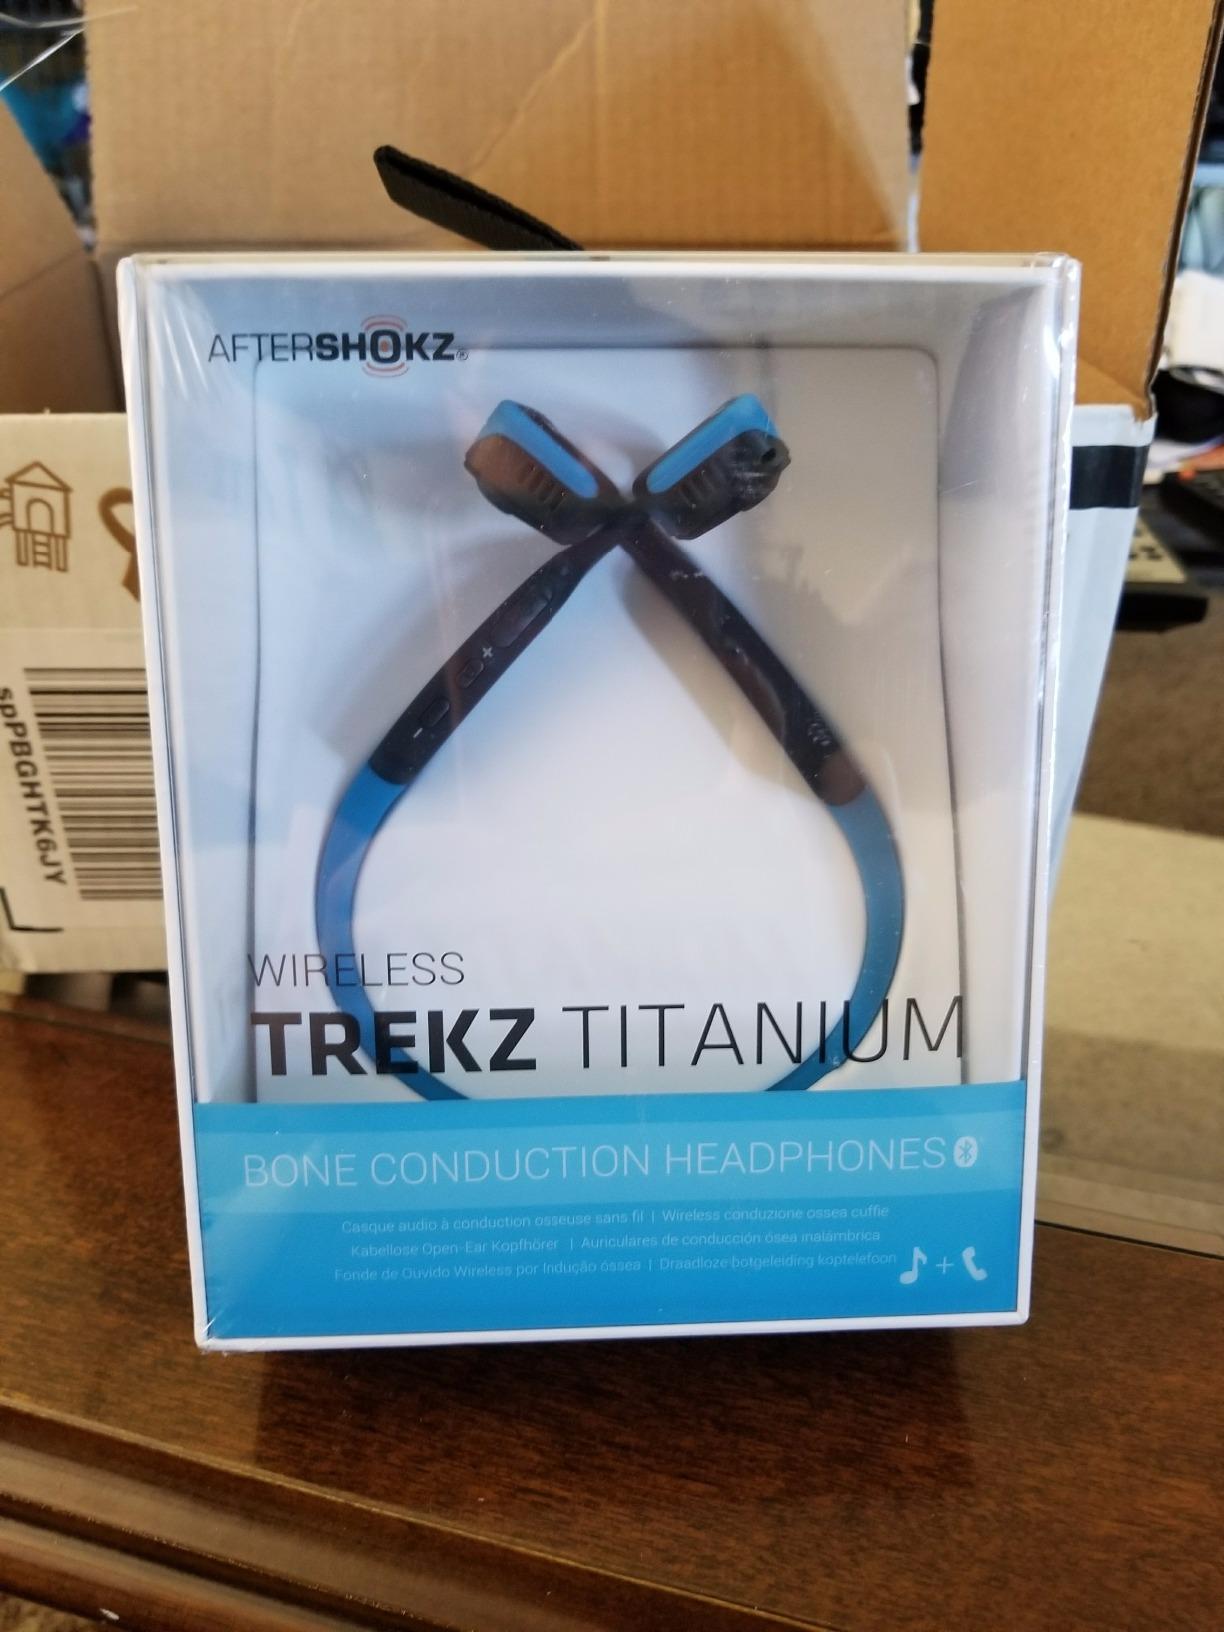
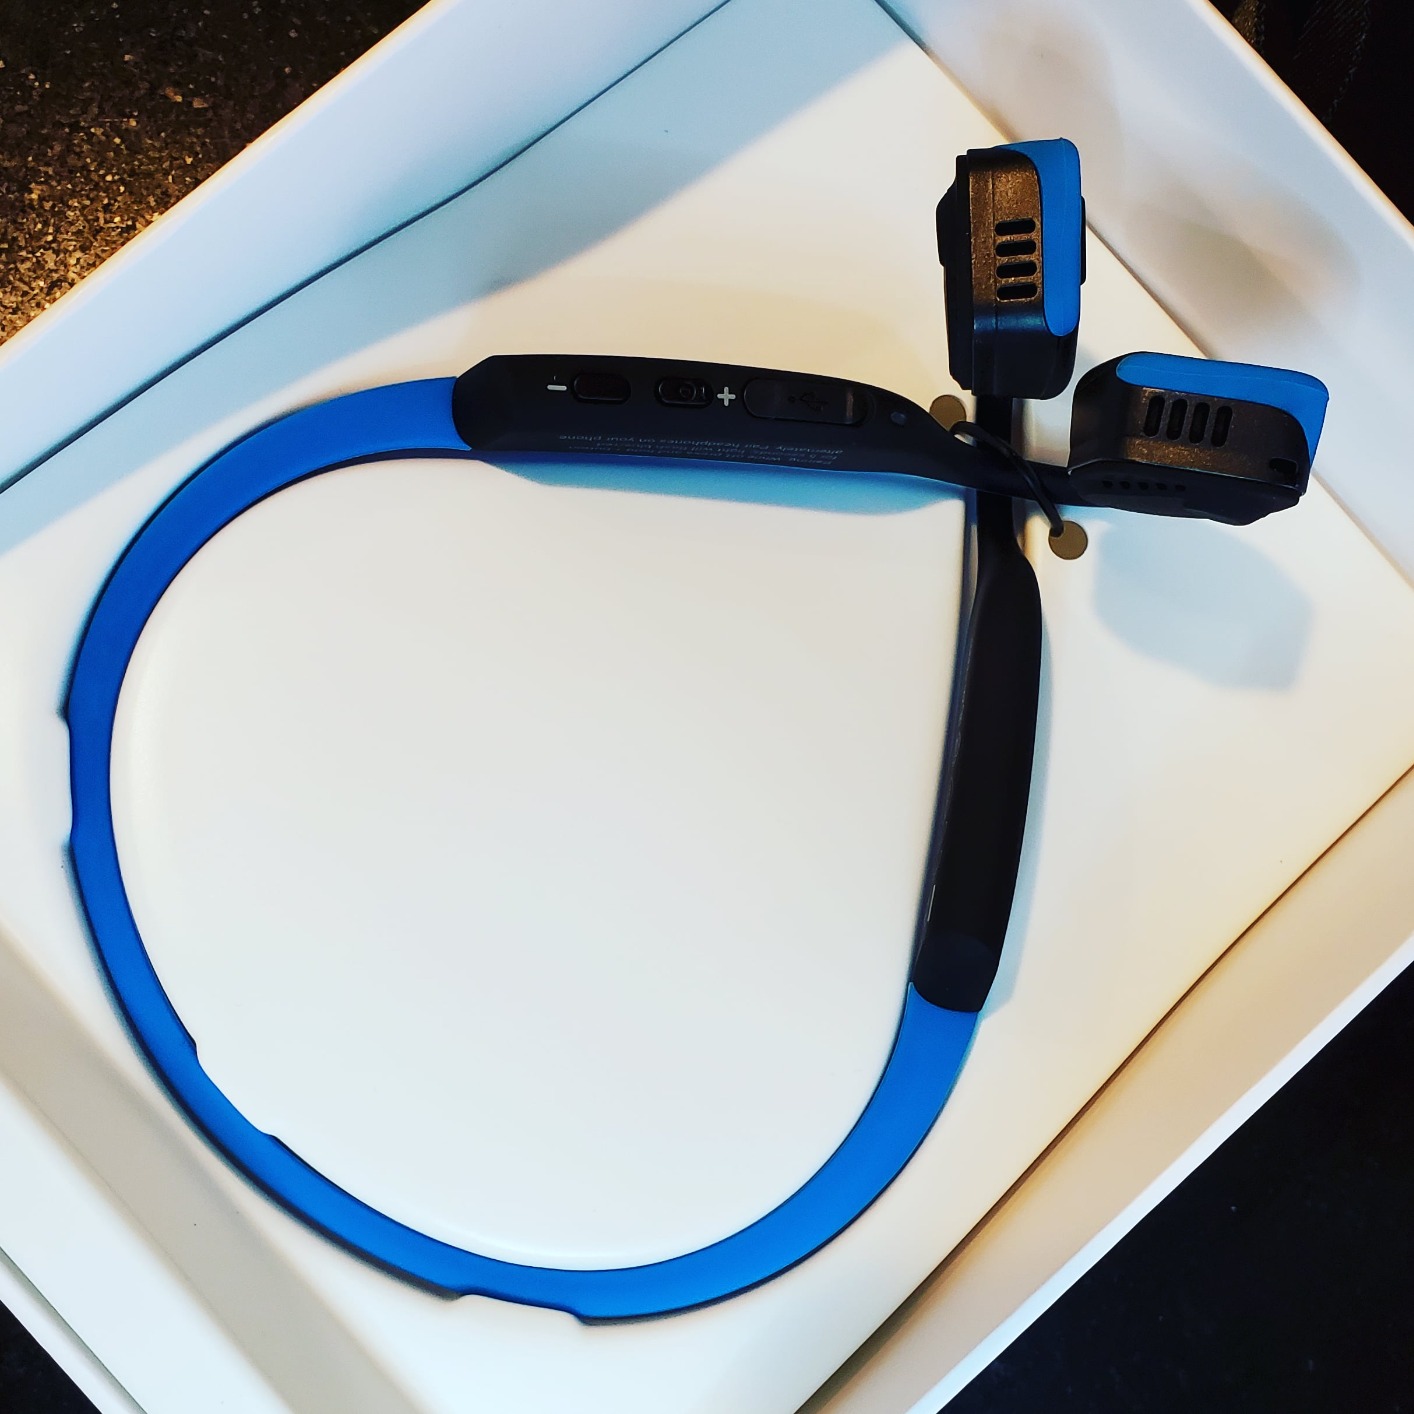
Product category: headphones
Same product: yes